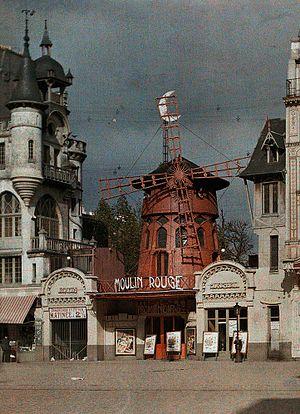
Moulin Rouge! The Musical est une comédie musicale jukebox avec un livret de John Logan. La comédie musicale est basée sur le film Moulin Rouge sorti en 2001, réalisé par Baz Luhrmann et écrit par Luhrmann et Craig Pearce.